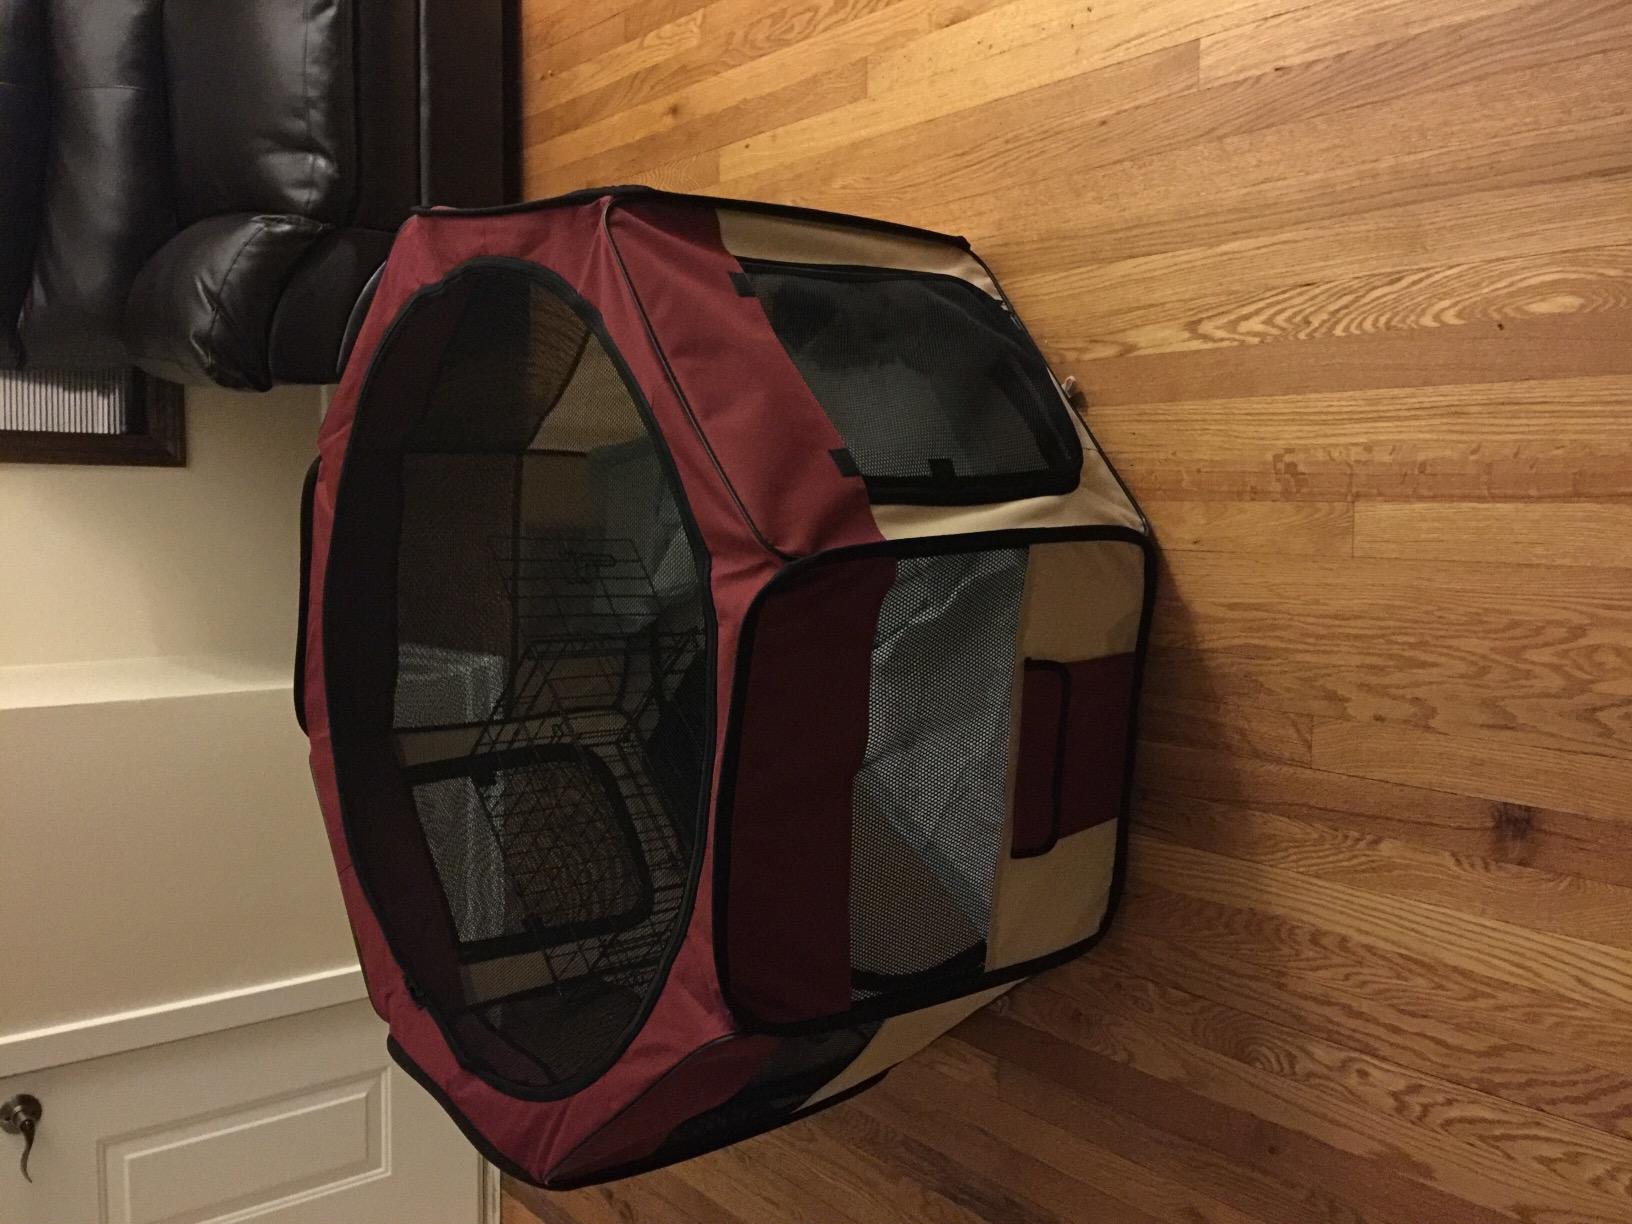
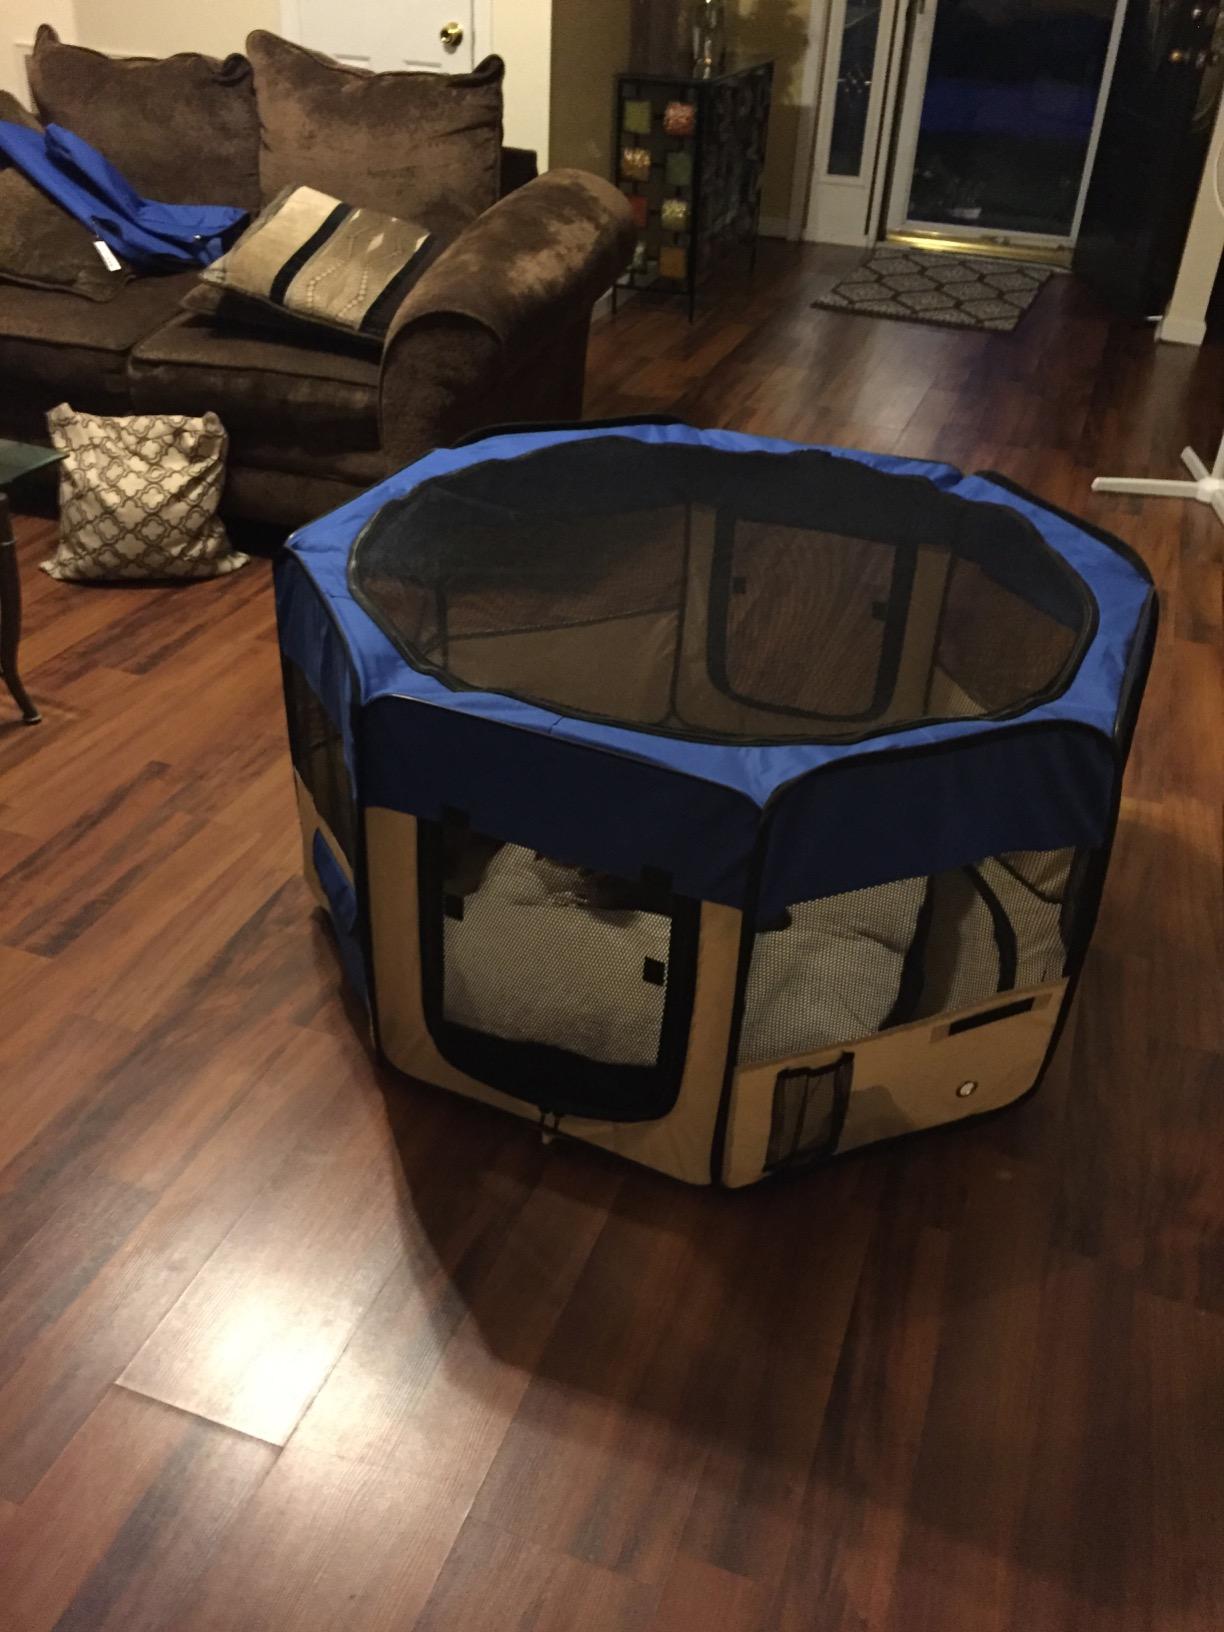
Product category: items_kennel
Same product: no